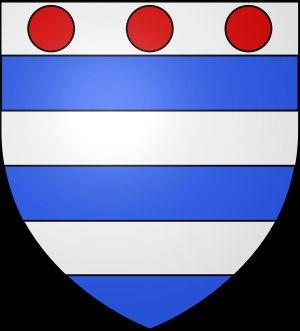
Reginald Grey, 3ᵉ baron Grey de Ruthyn, était un noble anglais des Marches galloises. Il joue un rôle important dans le déclenchement de la révolte d'Owain Glyndŵr.